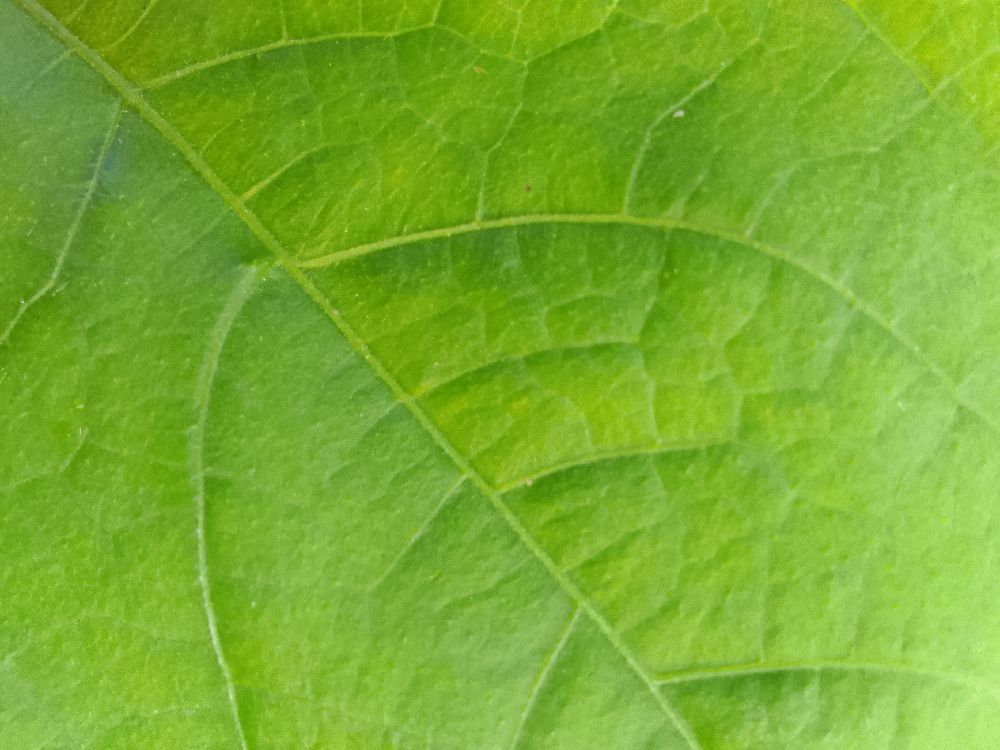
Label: healthy